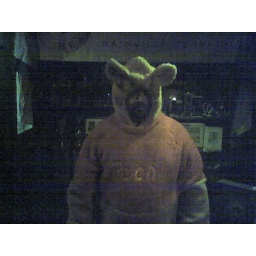
Halloween makes people do masochistic things like dress up in a pooh costume and go to a bear bar in it.